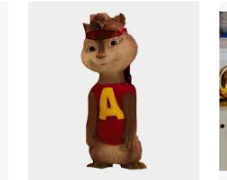
Portrait style: Cartoon Portrait